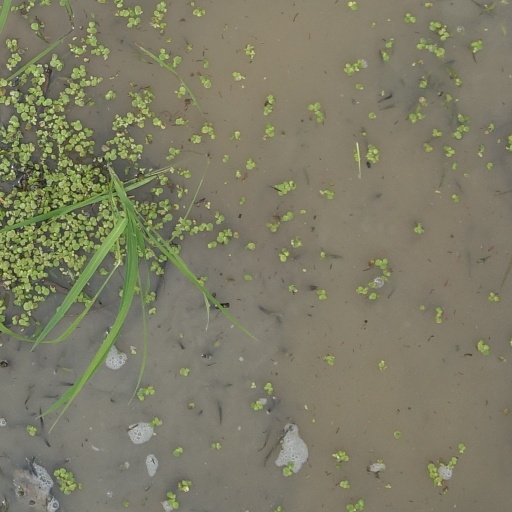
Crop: rice